Kaa

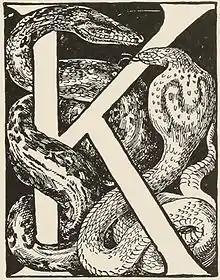
Kaa (left), as illustrated in the 1895 edition of "The Two Jungle Books"

Kaa is a fictional character from "The Jungle Book" stories written by Rudyard Kipling. In the books and many of the screen adaptations, Kaa is an ally of protagonist Mowgli, acting as a friend and trusted mentor or father figure alongside Bagheera and Baloo. However, Disney's screen adaptations portray him as a secondary antagonist who attempts to eat Mowgli.